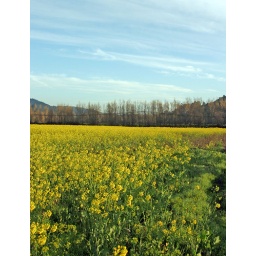
Adding to the summer feel of yesterday was the vibrant flowers lining the Pescadero road in Pescadero.